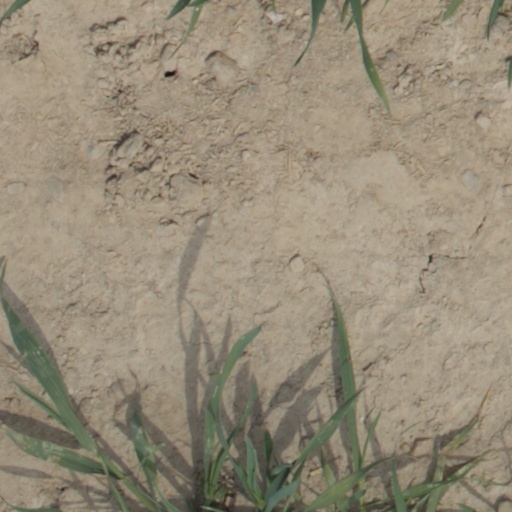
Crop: wheat